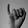
ASL letter: I